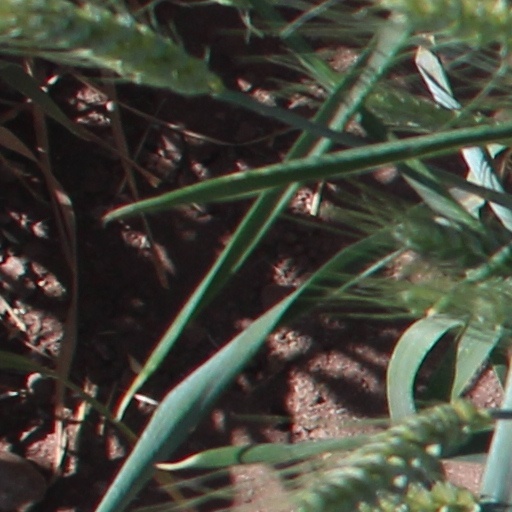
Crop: wheat